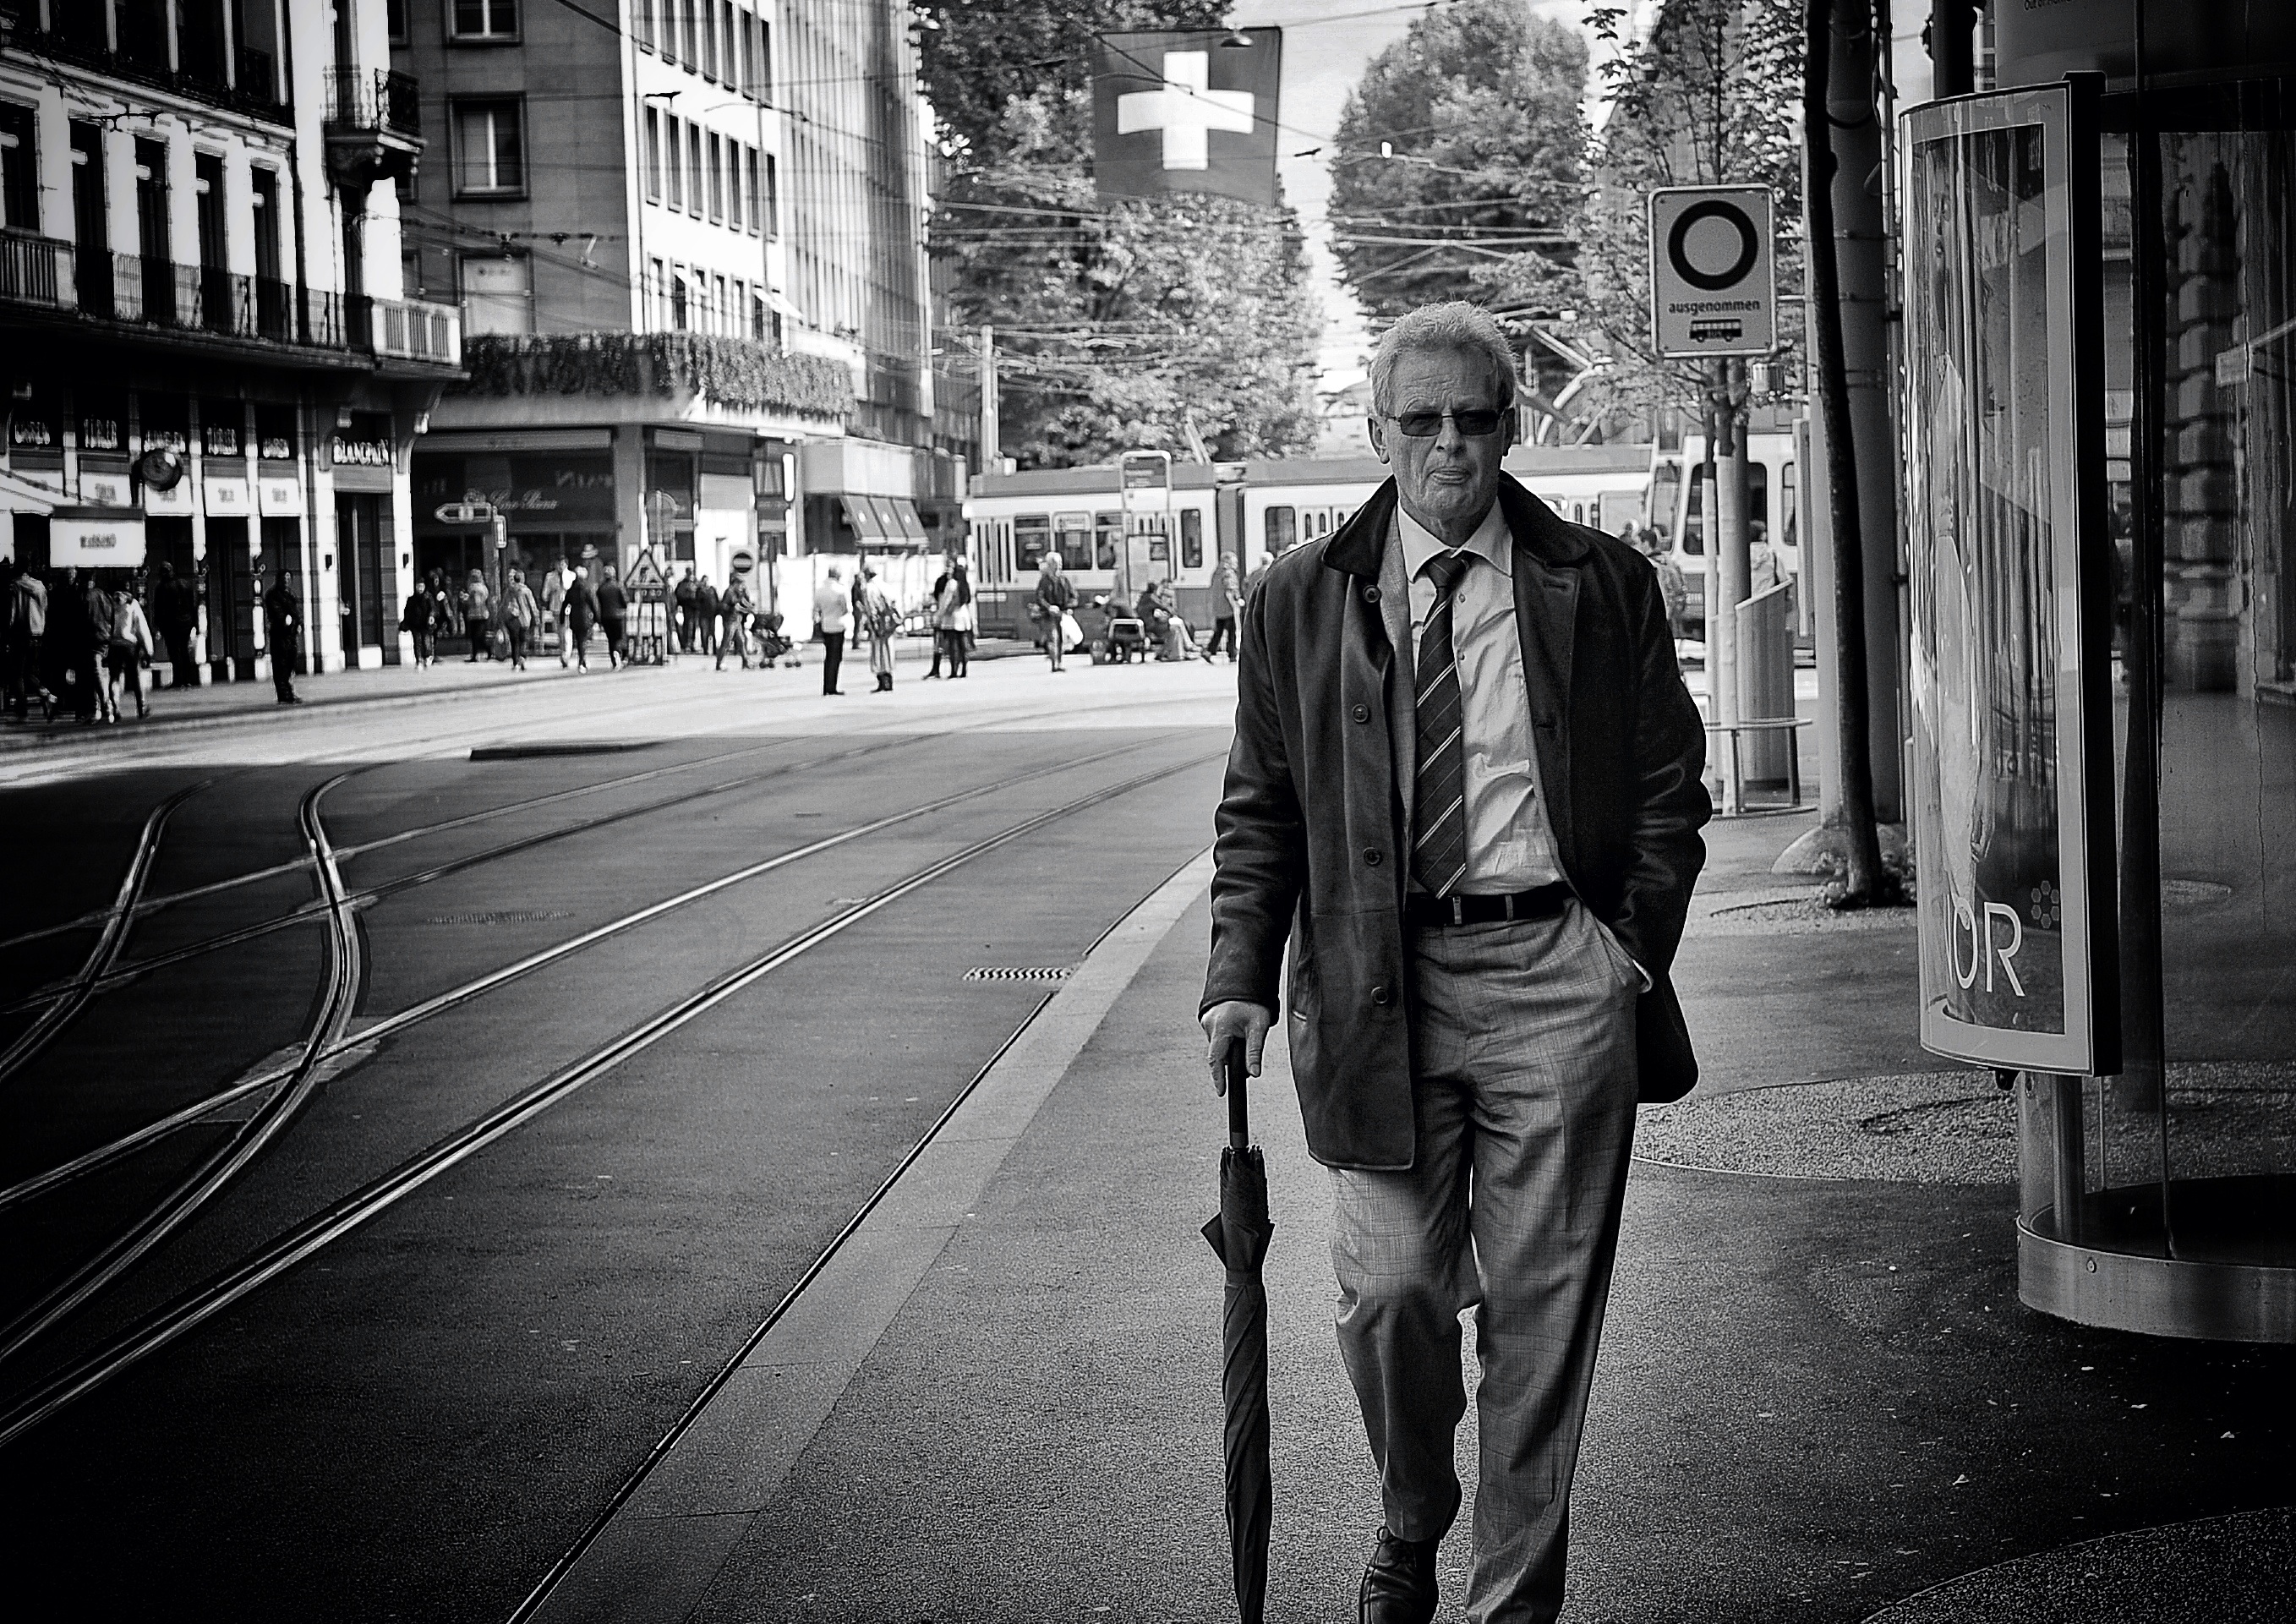
man, black and white, road, white, street, photography, urban, tram, nikon, black, monochrome, streetphotography, candid, infrastructure, swiss, photograph, snapshot, streetart, schweiz, switzerland, zurich, streetphoto, faces, schwarzundweiss, streetscene, strassenszene, strassenfotografie, streetlife, streetportrait, streetpix, thomas8047, onthestreets, bahnhofstrasse, streetphotographer, 175528, paradeplatz, zurichstreet, nikond300s, streetartz ri, zuri, flagofswitzerland, monochrome photography, film noir, human positions